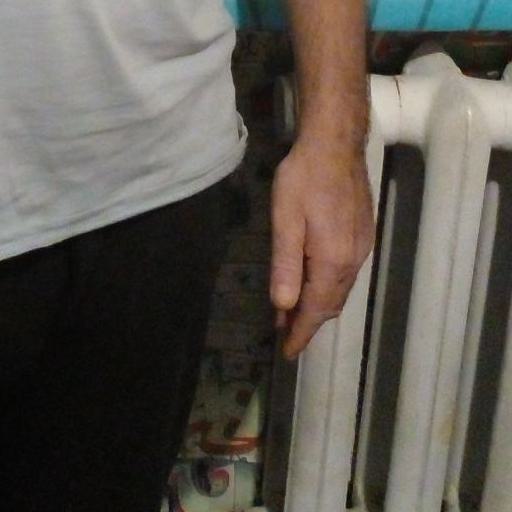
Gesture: no_gesture